Halmstad Castle

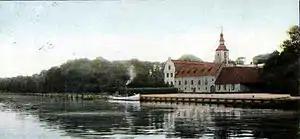
Halmstad Castle (1900)

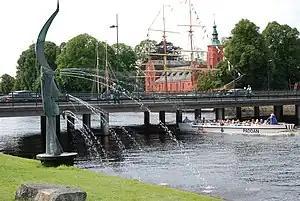
View of Halmstad Castle on the Nissan River with the sculpture "The Salmons go uppstream" by Walter Bengtsson

Halmstad Castle ("Halmstads slott") is a 17th-century castle situated in Halmstad, in the province of Halland, Sweden.